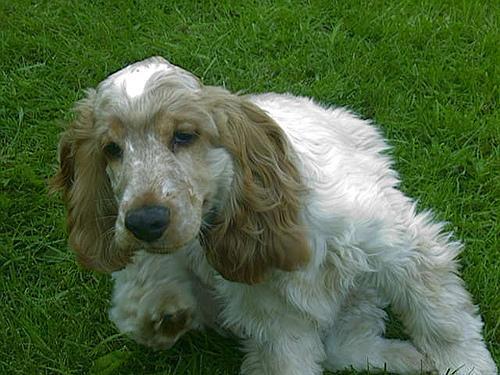
english cocker spaniel